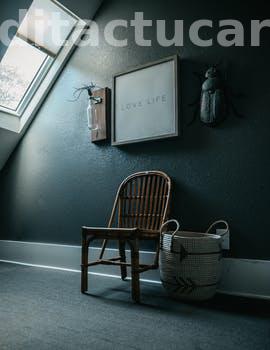
Label: Watermark